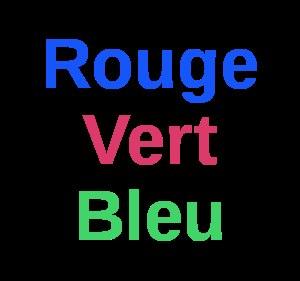
En psychologie, l'effet Stroop est l'interférence que produit une information non pertinente au cours de l'exécution d'une tâche cognitive. La difficulté à ignorer, ou « filtrer », l'information non pertinente se traduit par un ralentissement du temps de réaction et une augmentation du pourcentage d'erreurs. Jusqu'à aujourd'hui, la situation expérimentale imaginée par John Ridley Stroop en 1935 reste la plus courante pour observer cet effet : elle consiste à faire dénommer la couleur de mots dont certains sont eux-mêmes des noms de couleurs. Le test de Stroop utilisé en neuropsychologie existe sous différentes variantes qui visent à évaluer le contrôle attentionnel ou les capacités d'inhibition qui font partie des fonctions exécutives d'un individu dans un contexte clinique ou de recherche. L'article original est un des papiers les plus cités en psychologie expérimentale et cet effet a été répliqué plus de 700 fois.